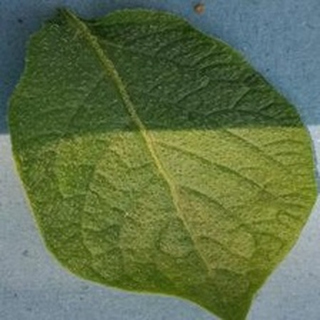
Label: healthy_potato